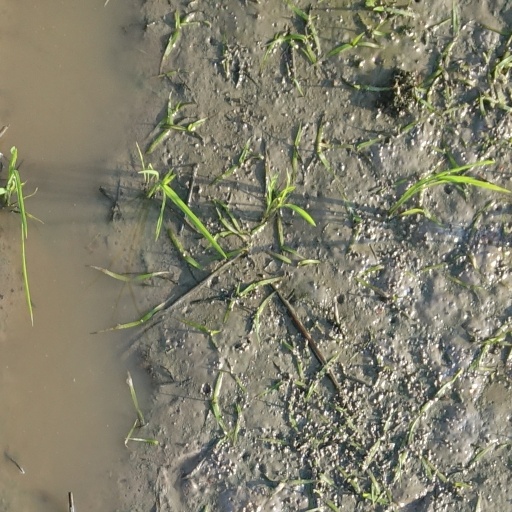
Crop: rice